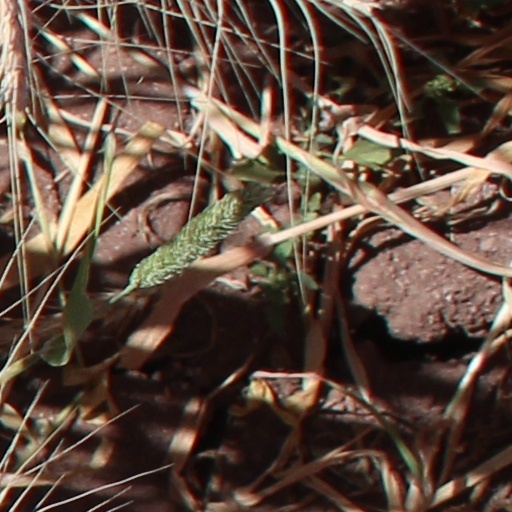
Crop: wheat